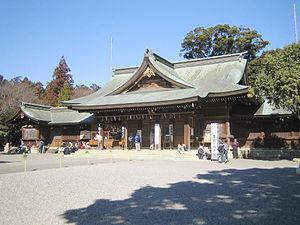
Le Toga-jinja est un sanctuaire shinto dans la ville de Toyokawa dans l'est de la préfecture d'Aichi au Japon. C'est l'ichi-no-miya de l'ancienne province de Mikawa. Situé sur la limite d'Aichi avec la préfecture de Shizuoka, le sommet du mont Hongū à 782 m est considéré comme étant dans l'enceinte du sanctuaire et possède une chapelle filiale.